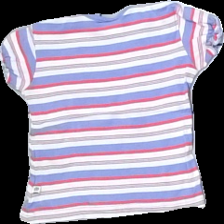
View: back
Type: T-shirt
Category: Children
Brand: Not in the list
Brand text on label: My little bear
Colors: Blue, Red, White
Material: 100% Cotton
Pattern: Striped
Cut: Regular, C-collar
Size: 86
Season: All
Price range: 50-100
Recommended usage: Reuse
Description: striped t-shirt with metallic embroidery